Great Eastern Crisis

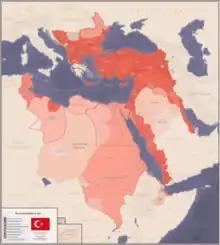
Territorial extent of the Ottoman Empire in 1875, right before the Great Eastern Crisis

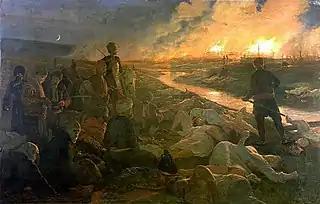
The Batak massacre carried out by Ottoman irregular troops in Bulgaria (1876)

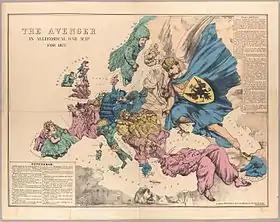
"The Avenger: An Allegorical War Map for 1877" by Fred. W. Rose, 1872: This map reflects the Great Eastern Crisis and the subsequent Russo-Turkish War (1877–1878).

The state of Ottoman administration in the Balkans continued to deteriorate throughout the 19th century, with the Sublime Porte occasionally losing control over whole provinces. Reforms imposed by the European Great Powers did little to improve the conditions of the Christian population, while at the same time managing to dissatisfy a sizable portion of the Muslim population. The Ottoman province of Bosnia suffered at least two waves of rebellion by the local Muslim population, the most recent in 1850. The Austro-Hungarian Empire consolidated after the turmoil of the first half of the century and sought to reinvigorate its longstanding policy of expansion at the expense of the Ottoman Empire. Meanwhile, the nominally autonomous, "de facto" independent principalities of Serbia and Montenegro also sought to expand into regions inhabited by their compatriots. Nationalist and irredentist sentiments were strong and were encouraged by Russia and its agents.